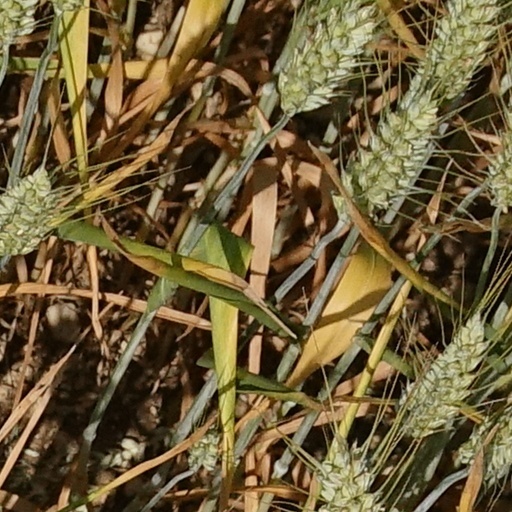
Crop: wheat